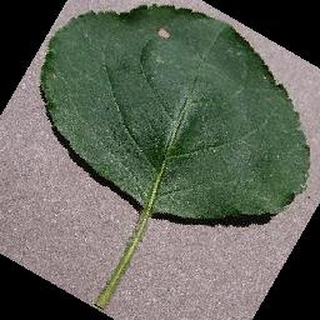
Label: apple_black_rot